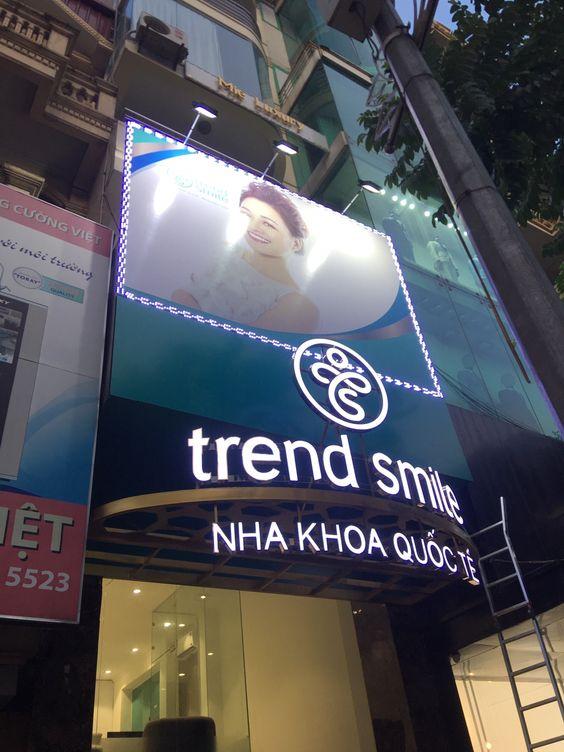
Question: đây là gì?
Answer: đây là nha khoa quốc tế